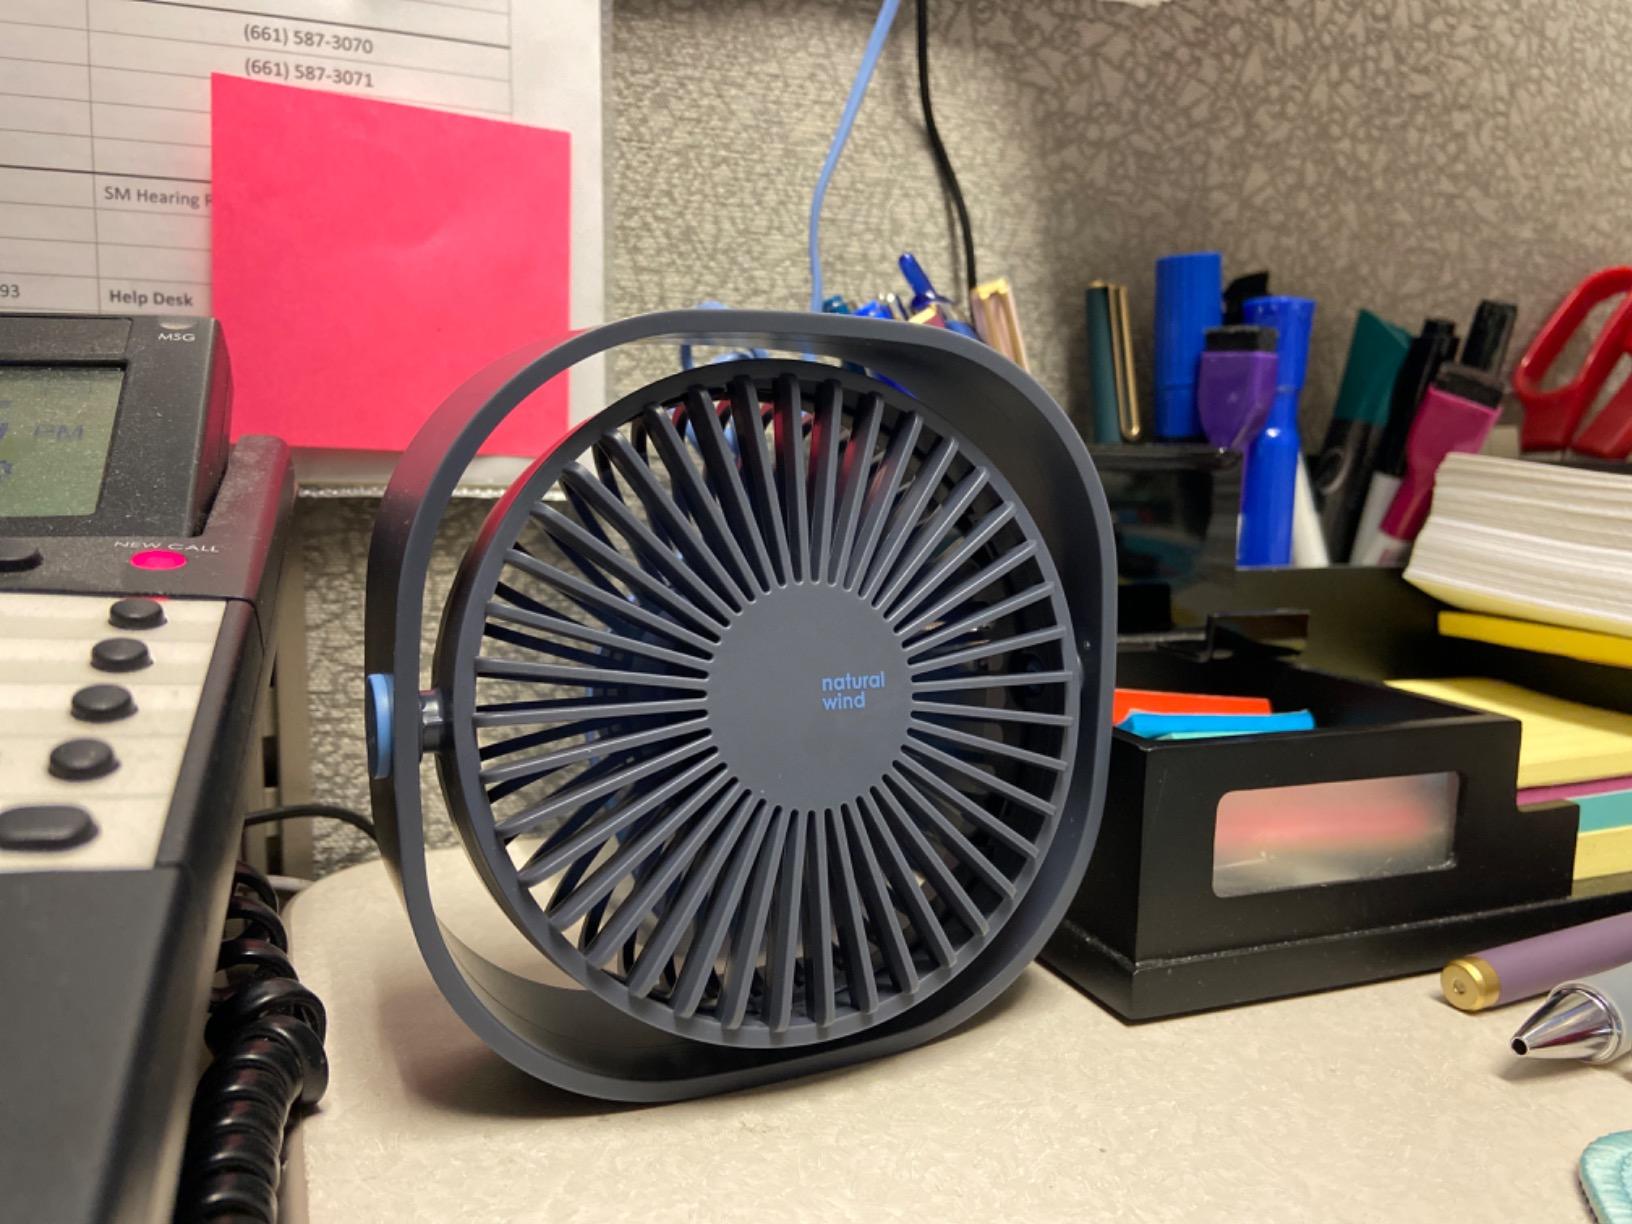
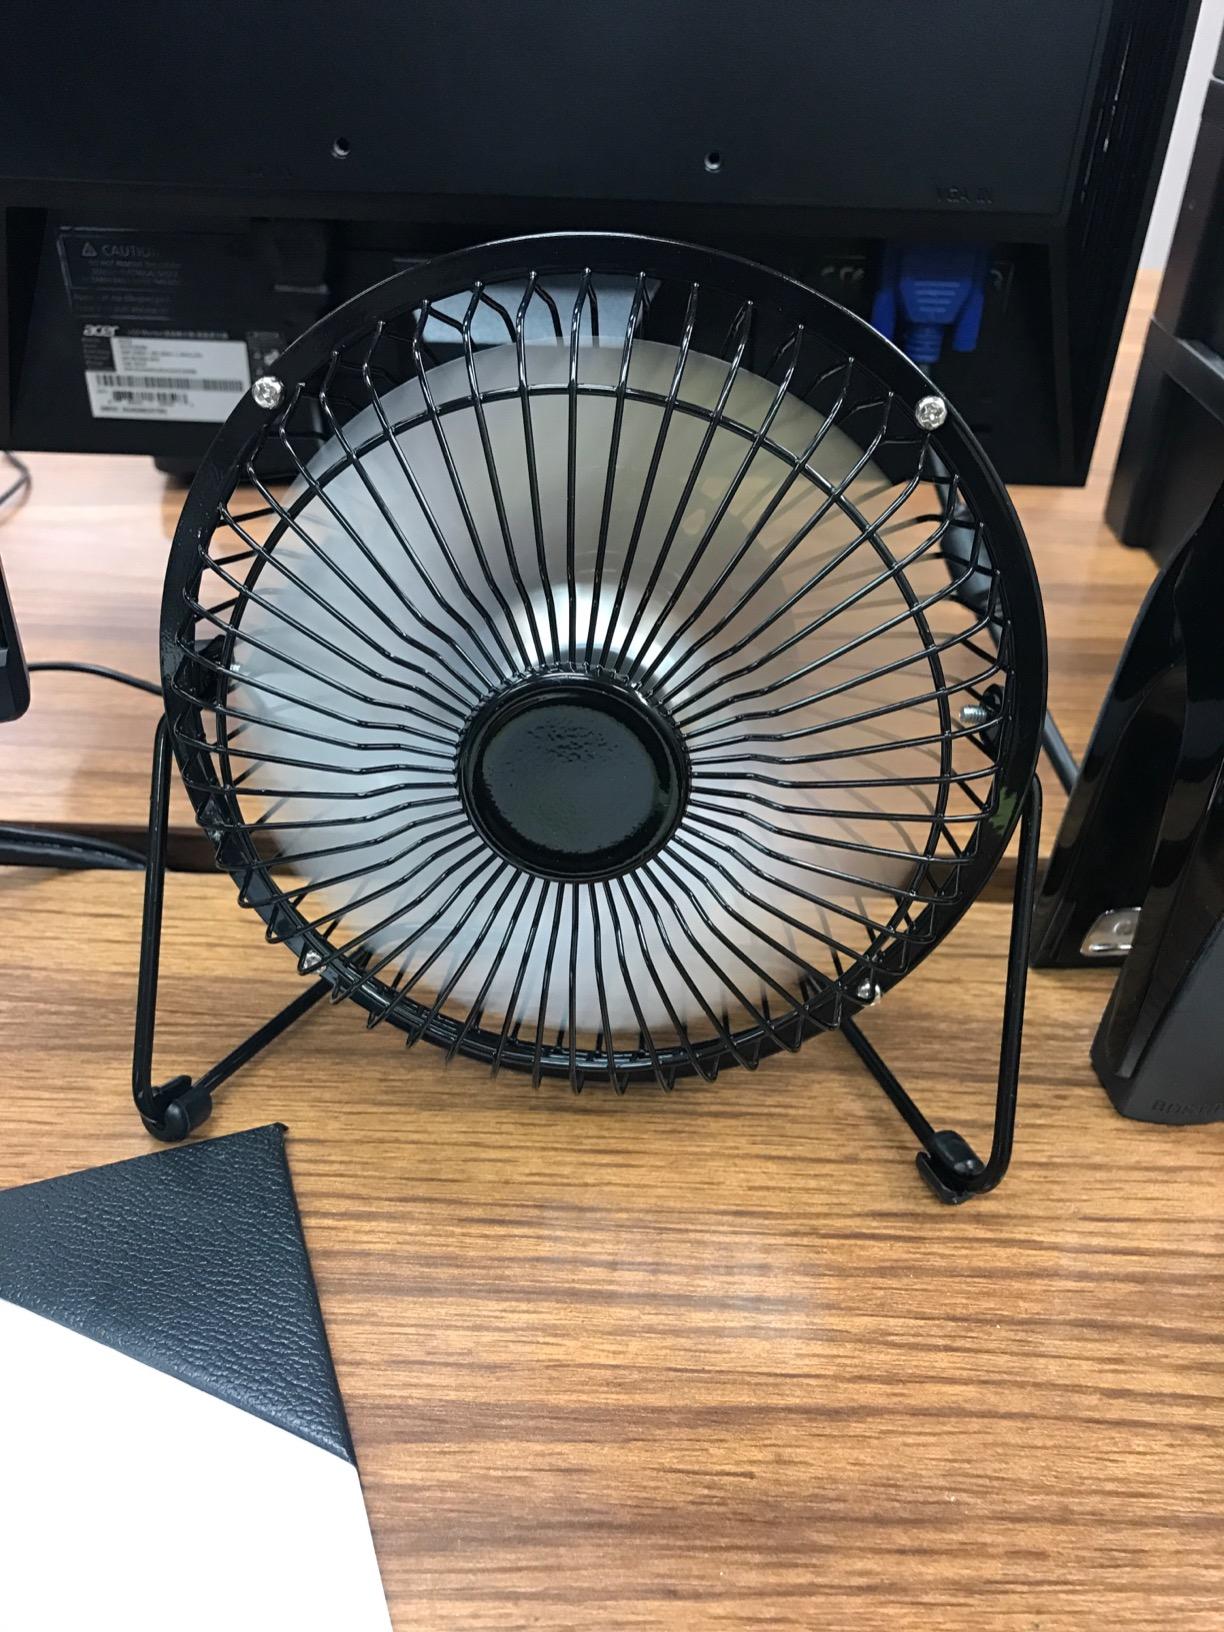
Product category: fan
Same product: no